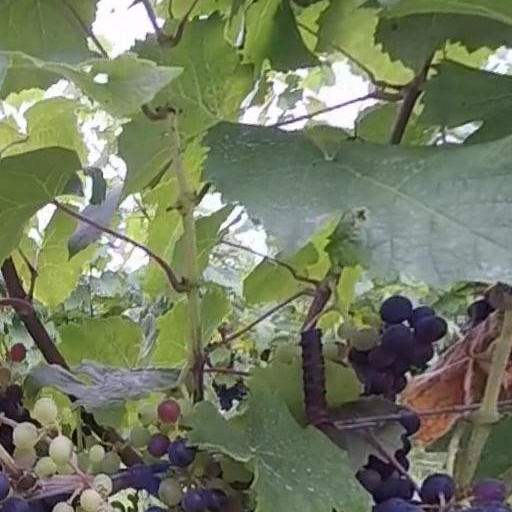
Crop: grape